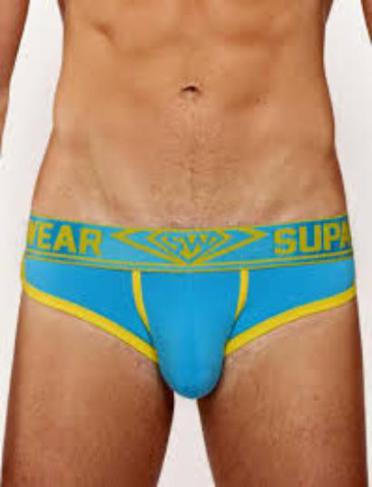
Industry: Clothes